Rockaway Park Shuttle

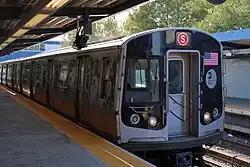
Rockaway Park Shuttle train of R179s terminated at Broad Channel.

The Rockaway Park Shuttle is a New York City Subway shuttle train that operates in Queens. It is the latest iteration of the Rockaway Shuttle services that have been running on the Rockaway peninsula since 1956. This shuttle train provides service to the central part of the peninsula, running between Rockaway Park–Beach 116th Street to the west and Broad Channel to the east, where it connects with the train. The fully above-ground route operates on trackage that was originally part of the Long Island Rail Road's Rockaway Beach Branch until the mid-1950s. In the summertime on weekends during the day, to eliminate an additional transfer and thus ease beach access, the Rockaway Park Shuttle is typically extended four stations north of Broad Channel to Rockaway Boulevard, the easternmost station shared by Rockaway-bound and Lefferts Boulevard-bound A trains.